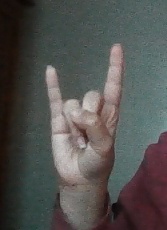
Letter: la